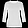
Label: Shirt